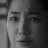
Emotion: sad